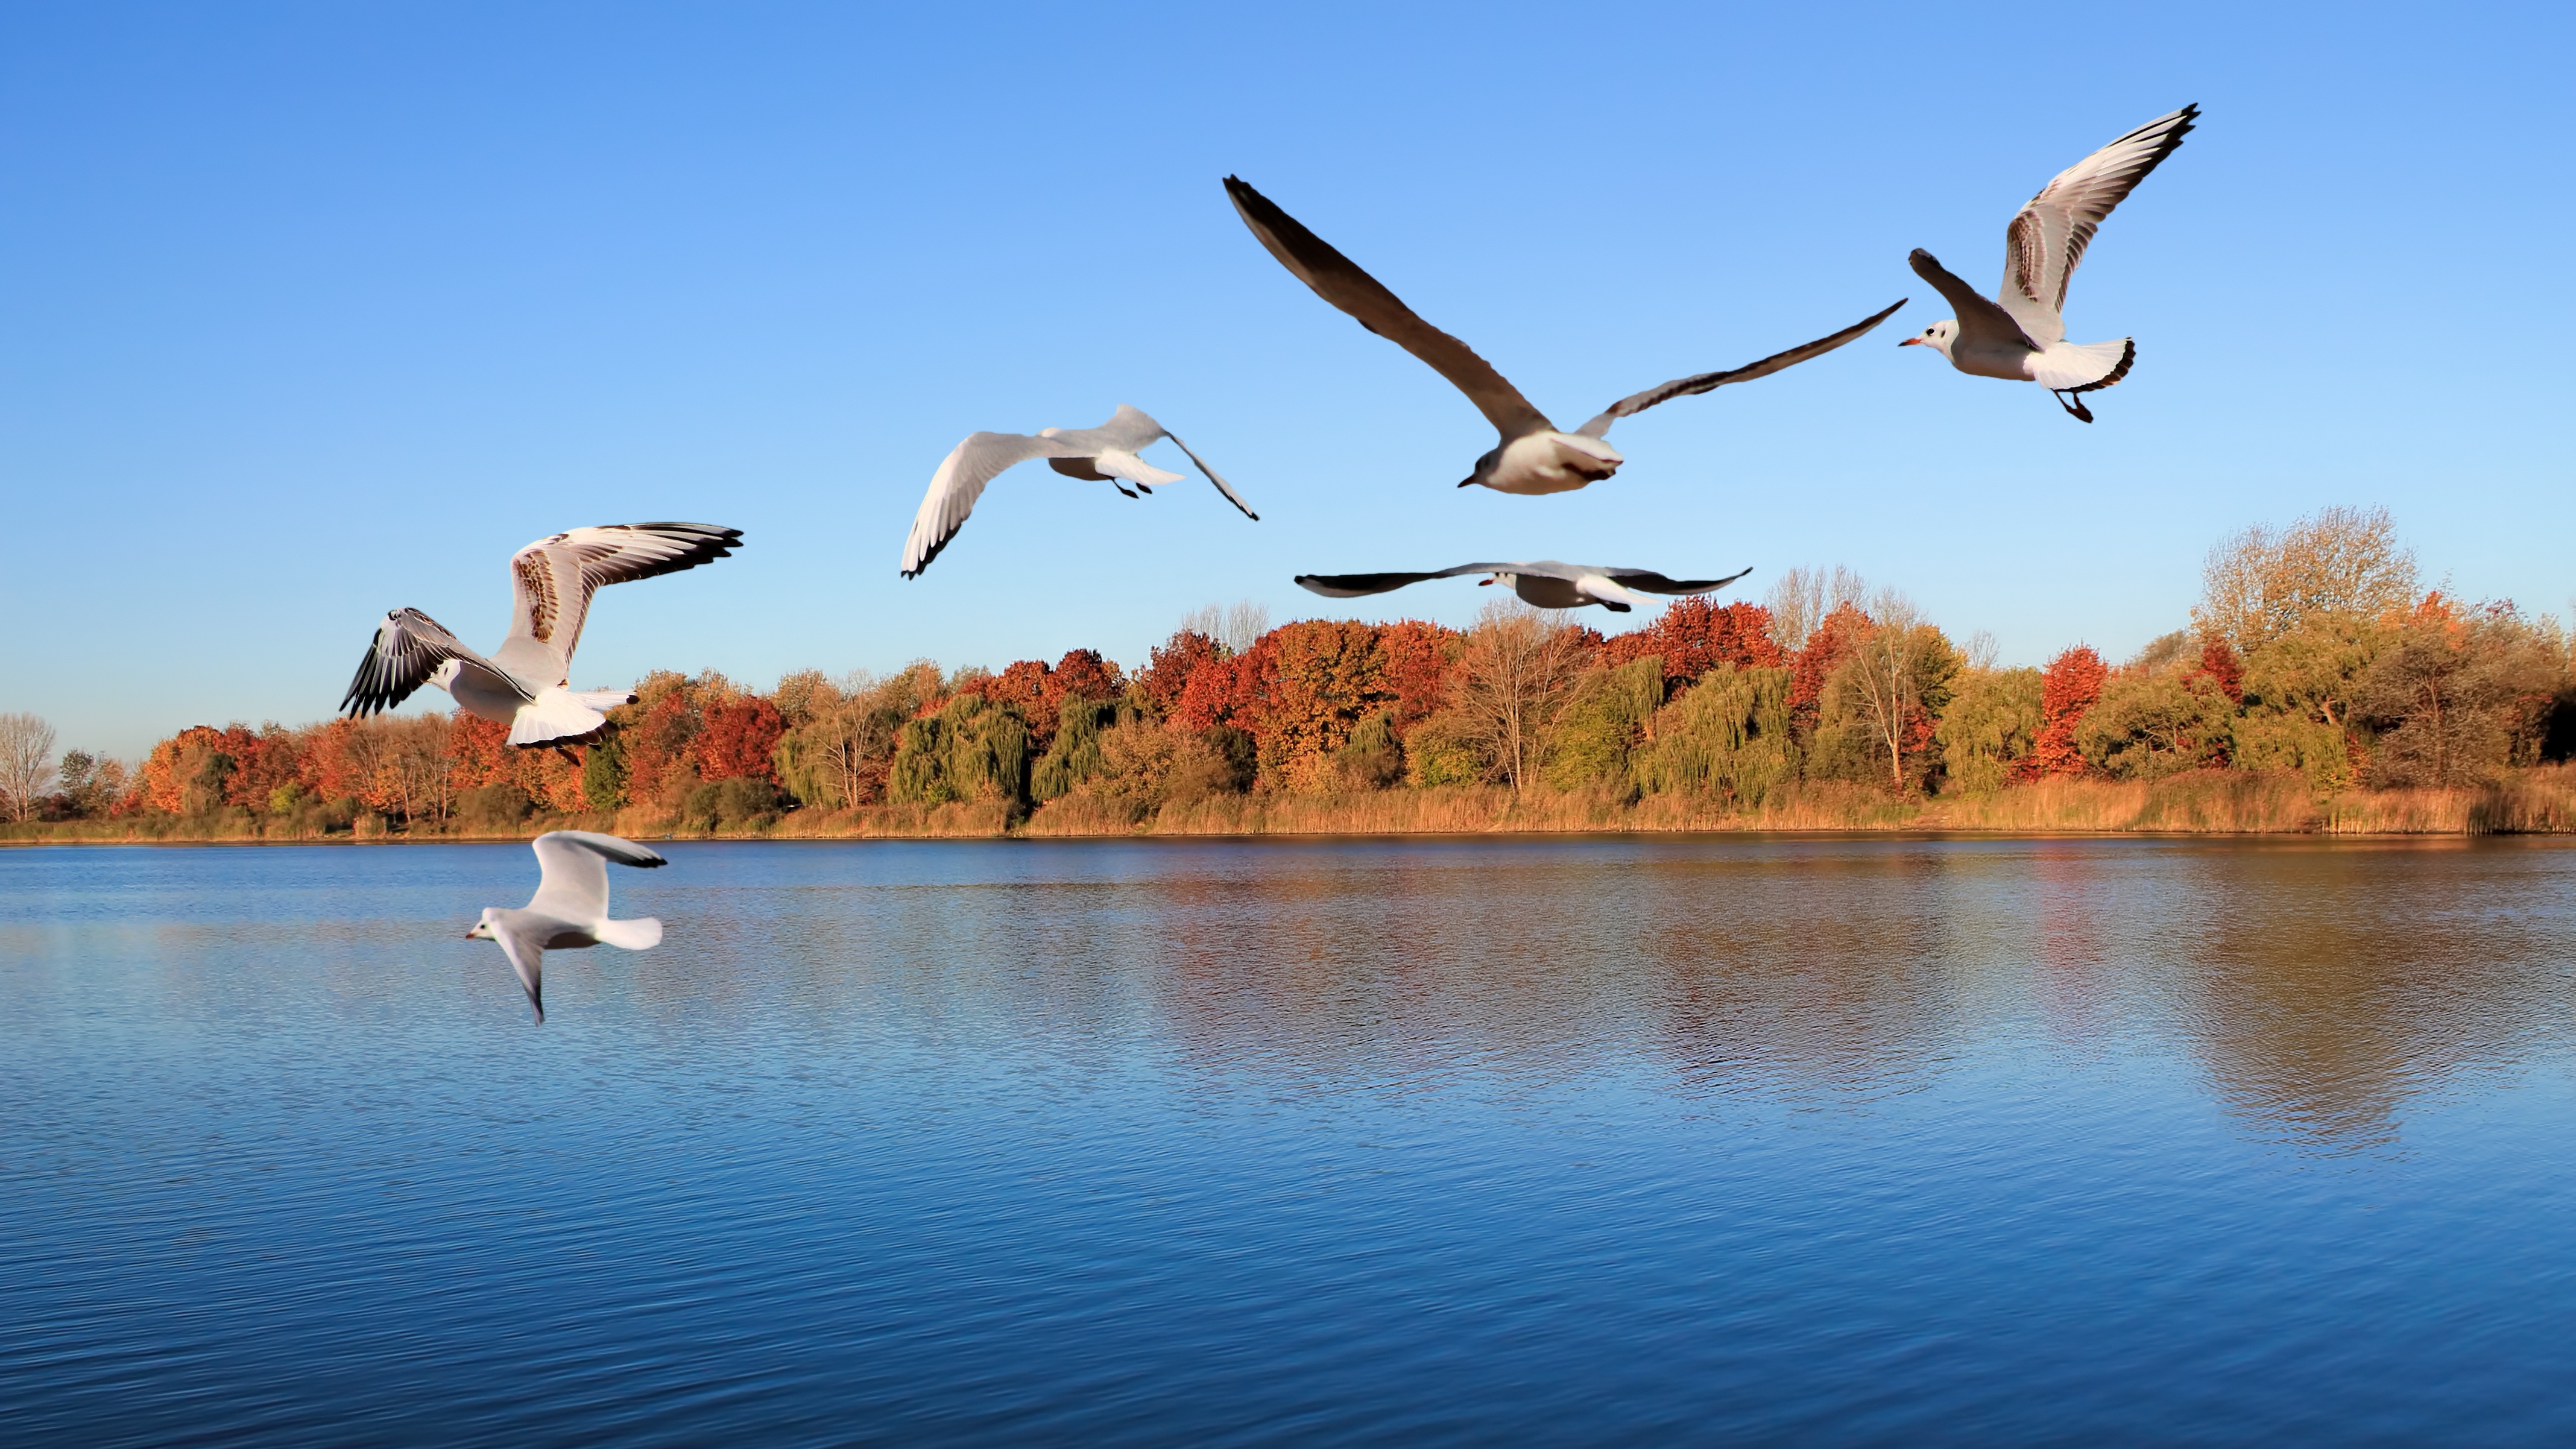
landscape, bird, lake, pelican, seabird, fly, reflection, trees, birds, gulls, vertebrate, water bird, prettin, elbaue